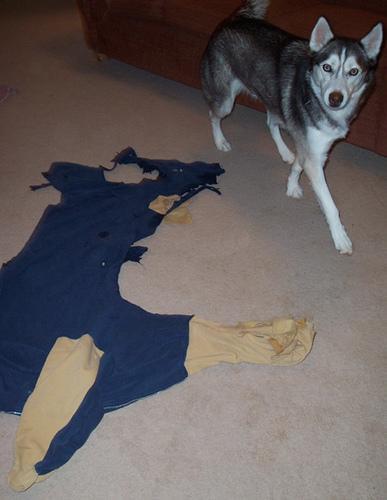
Siberian_husky